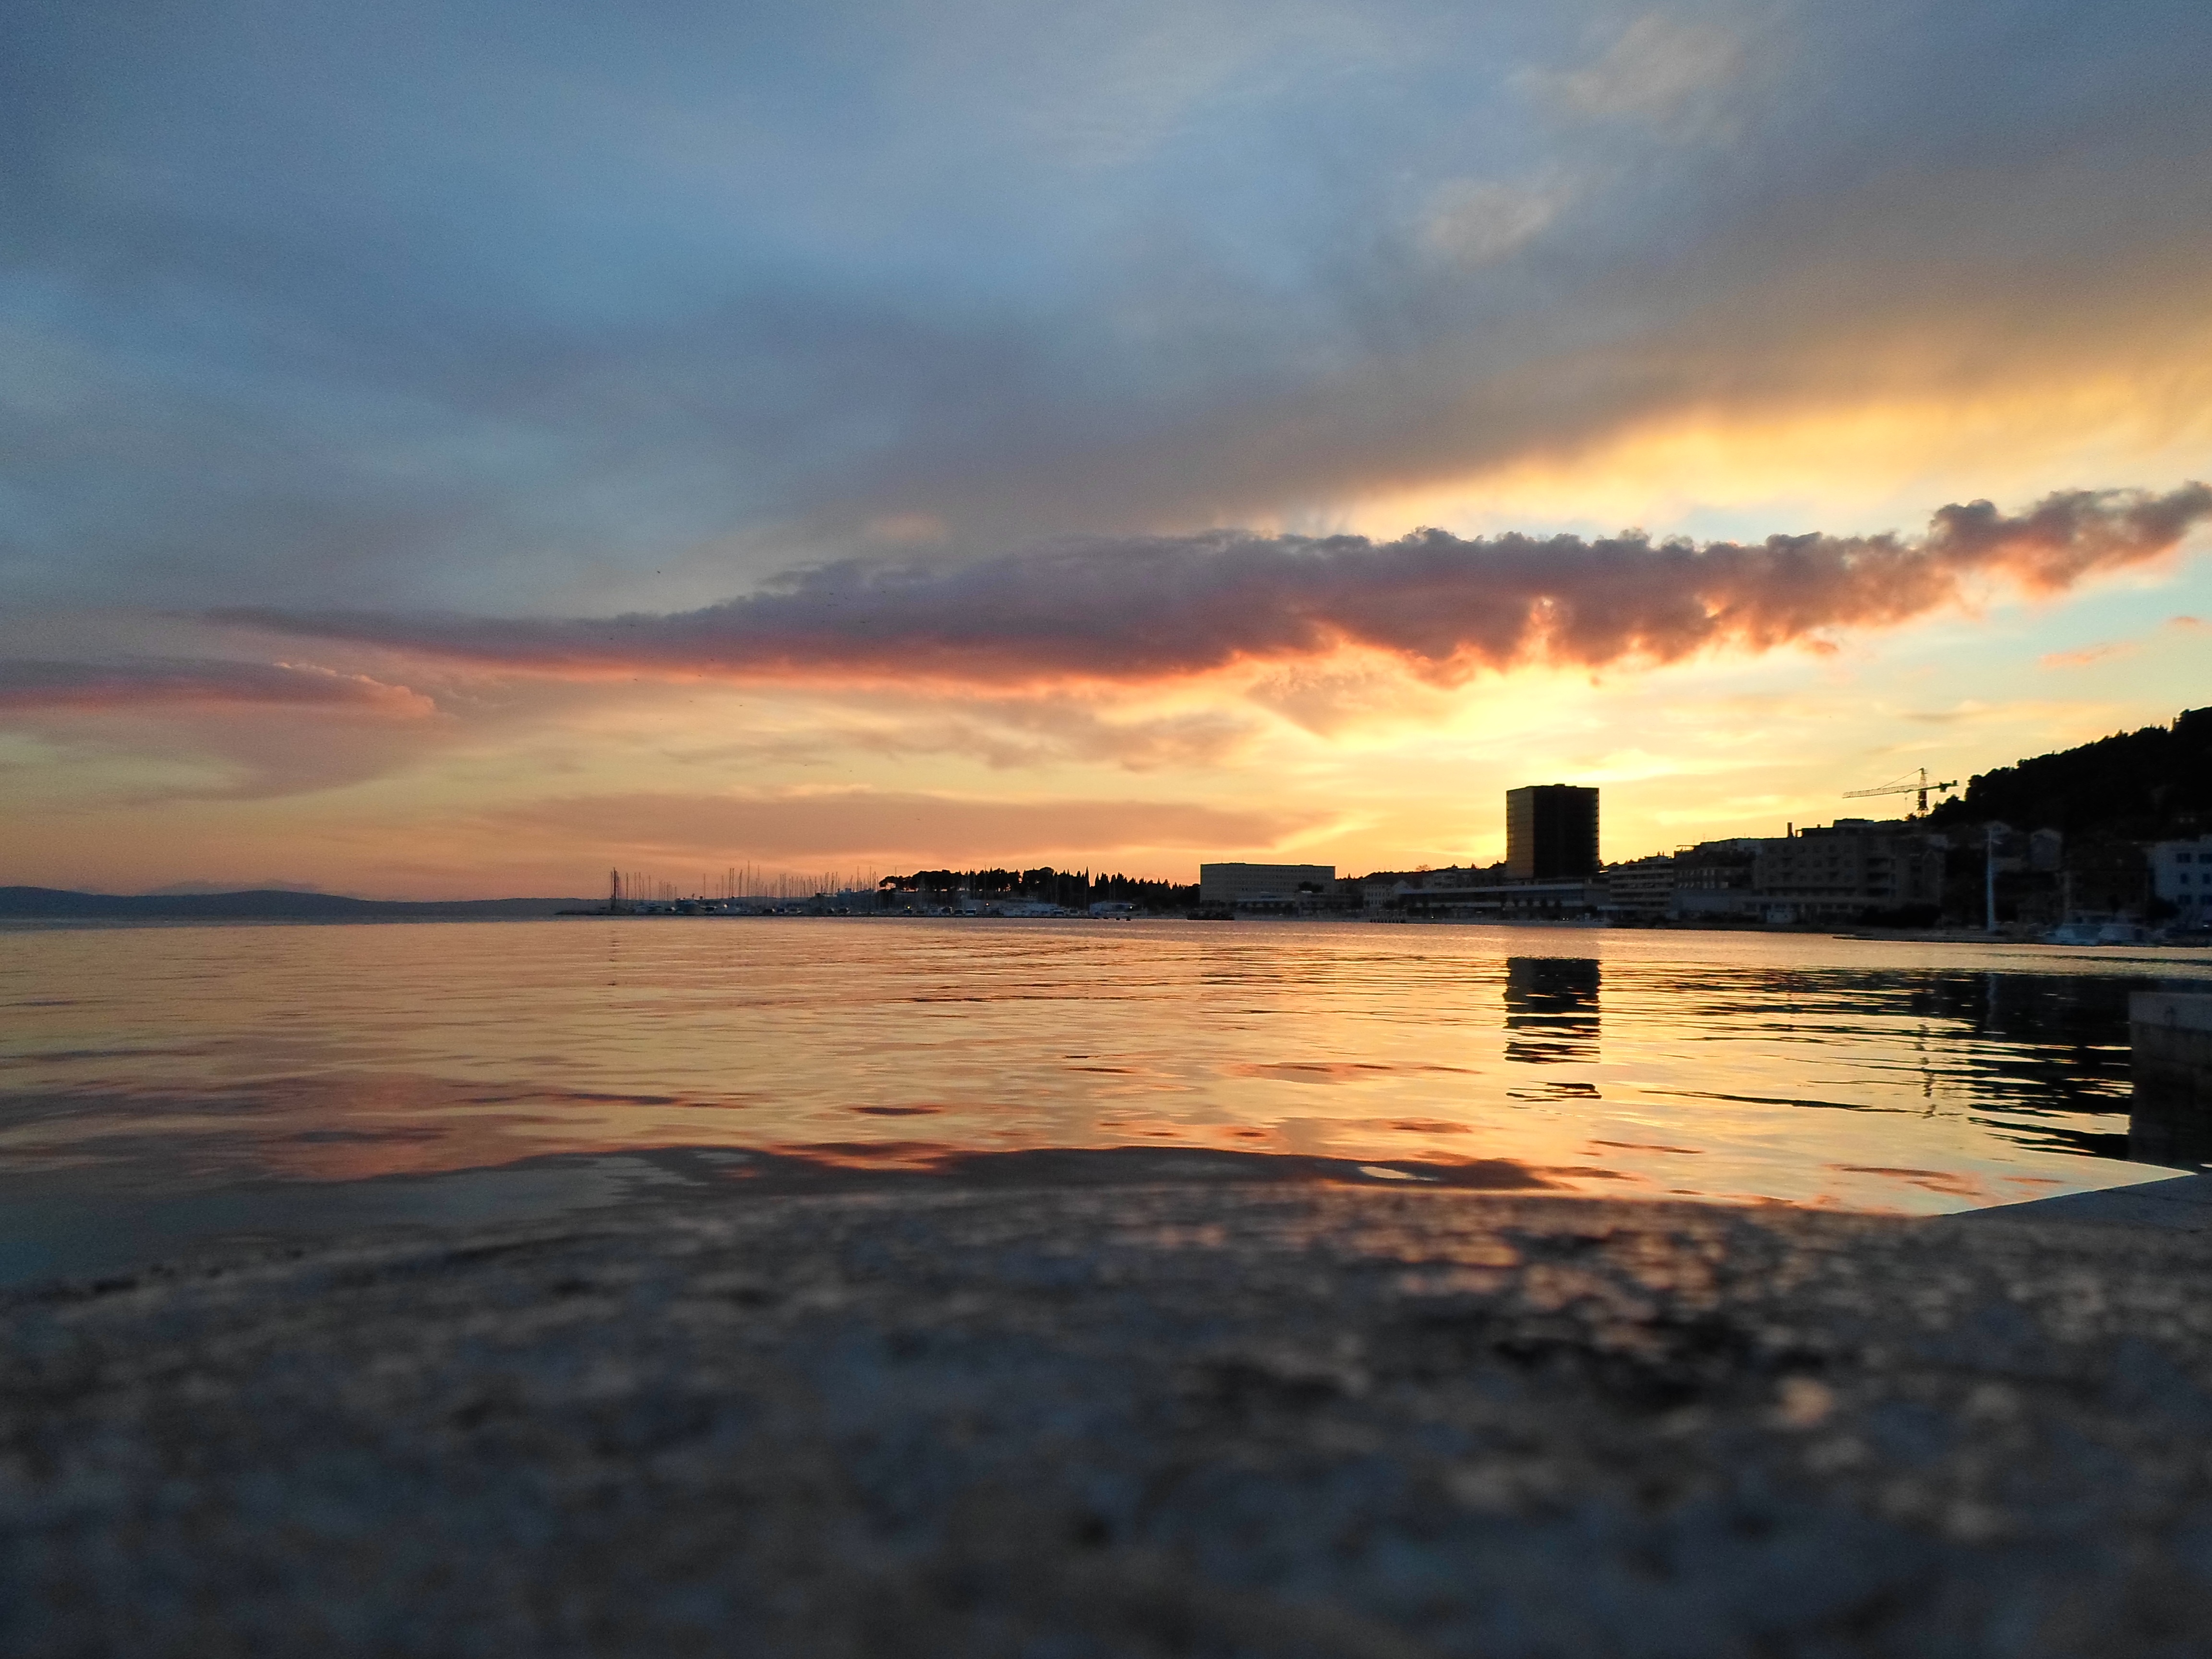
beach, sea, coast, ocean, horizon, cloud, sky, sun, sunrise, sunset, sunlight, morning, shore, wave, lake, dawn, dusk, evening, reflection, bay, clouds, croatia, loch, afterglow